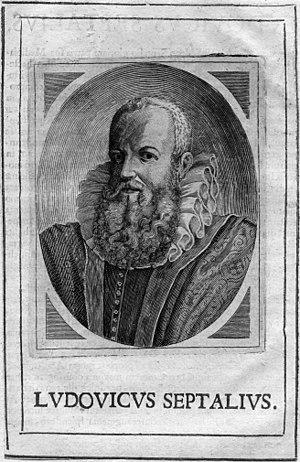
portrait gravé